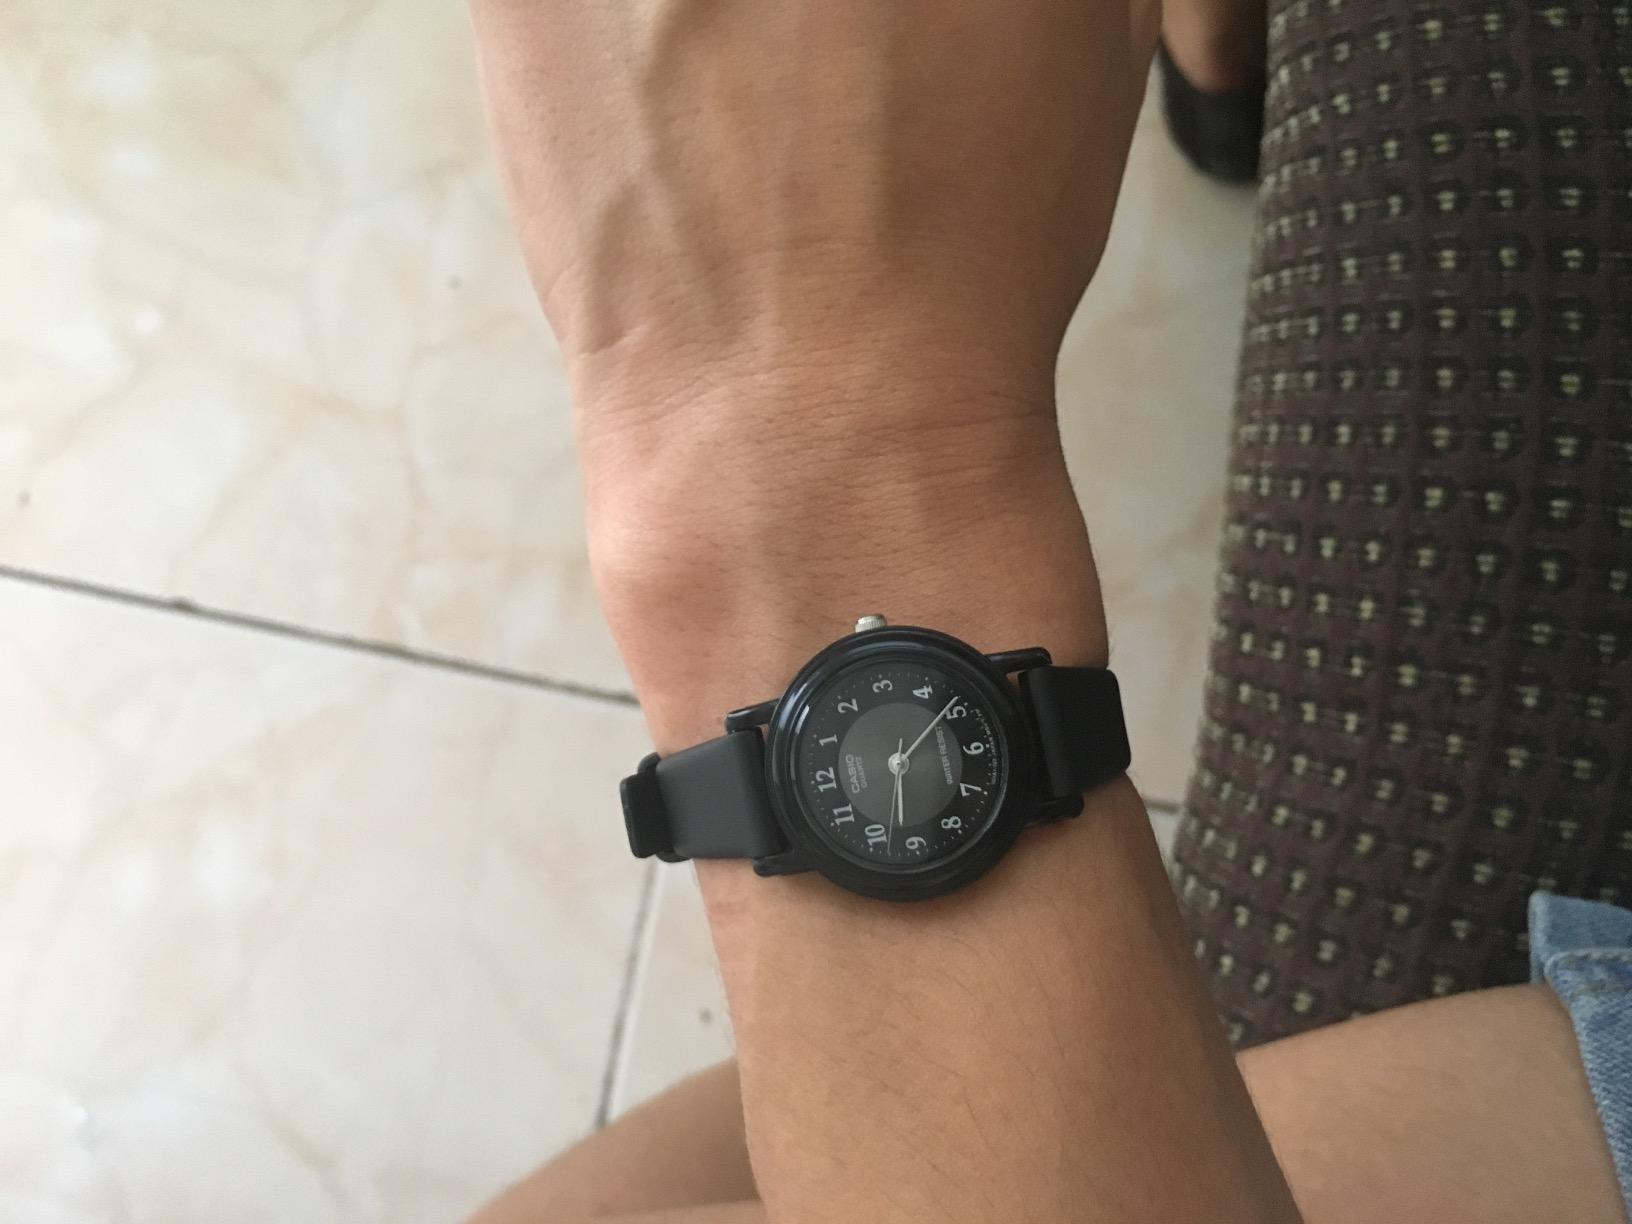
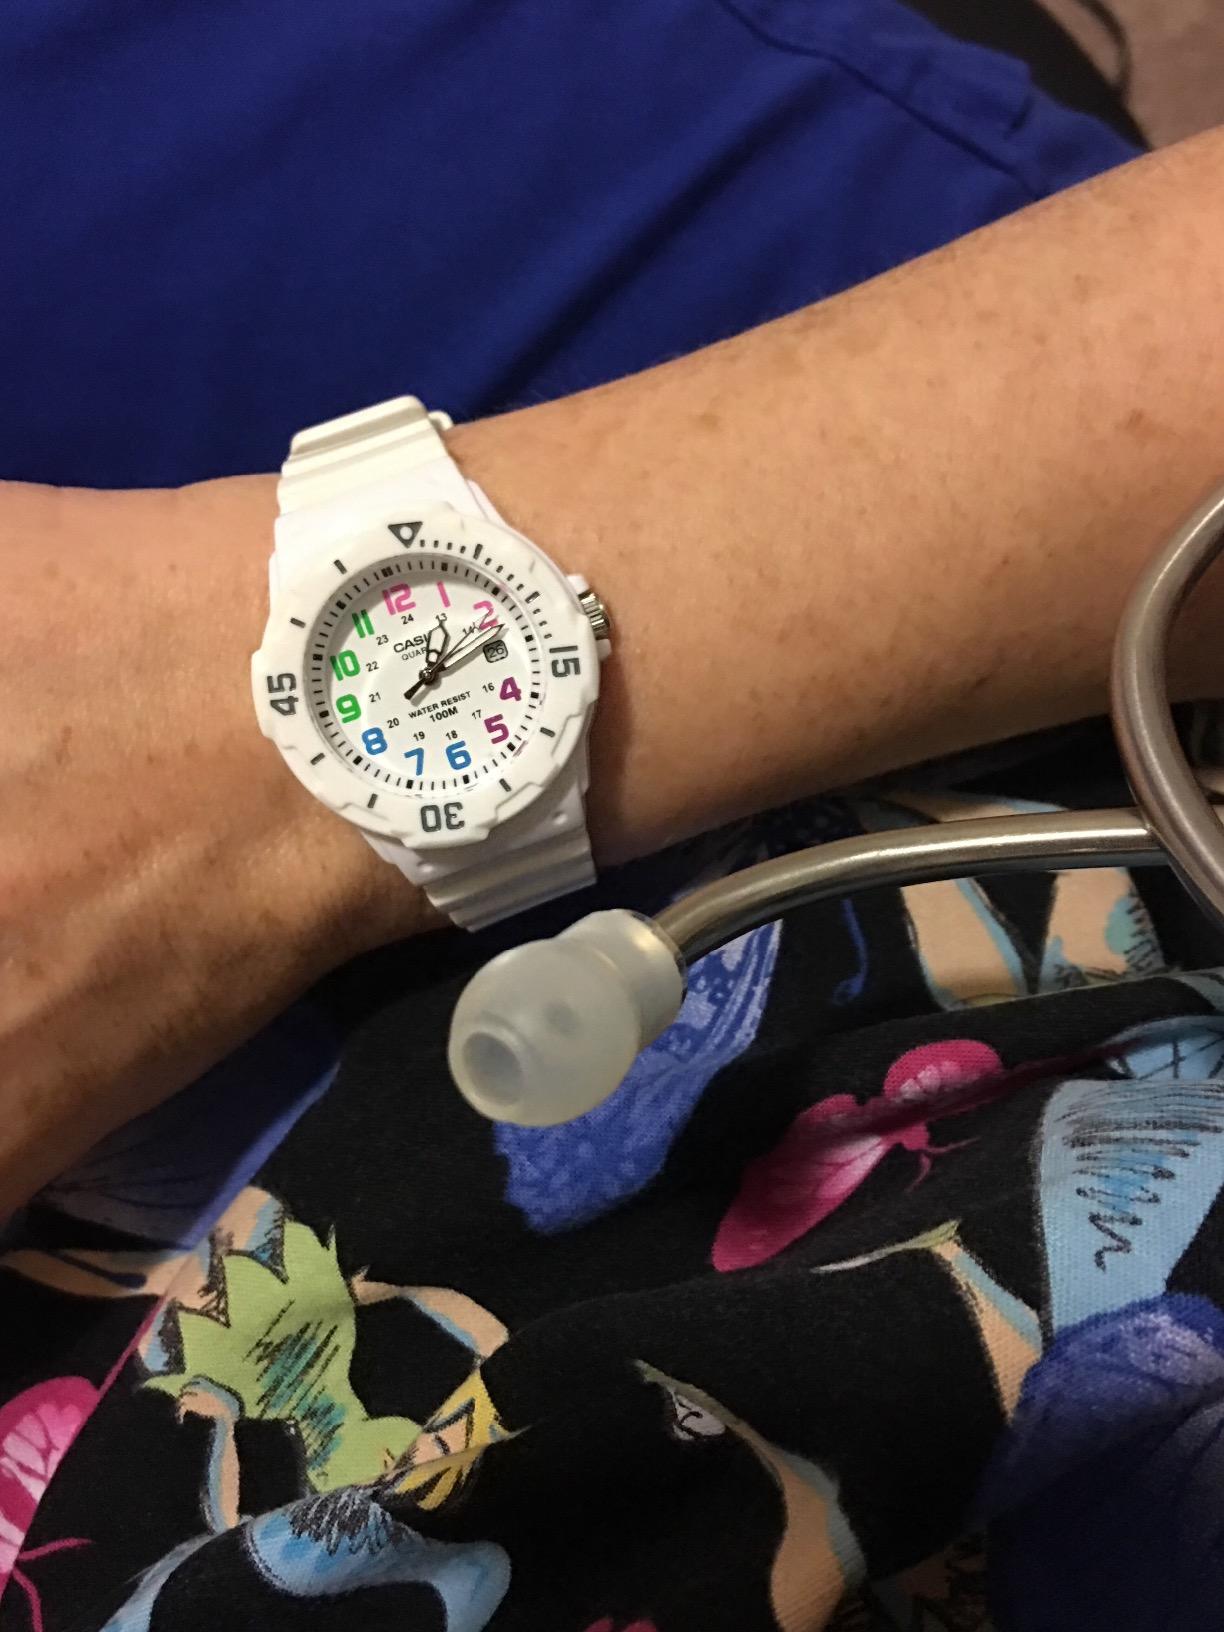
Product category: accessories_watch
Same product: no